Students for Justice in Palestine

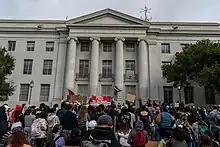
Pro-Palestine protest at UC Berkeley in October 2023

On April 9, 2002, SJP staged a sit-in at Wheeler Hall, one of the University of California, Berkeley's largest classroom buildings. Police were called to the scene and the students were ordered to leave or face arrest. 41 students did not leave and were arrested and charged with various violations of the university's Code of Student Conduct. The university also banned SJP from engaging in on-campus protests.